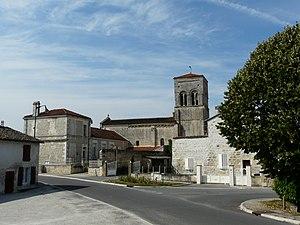
L'église Saint-Christophe dans le village de Vindelle, Charente, France.
Vindelle est une commune du Sud-Ouest de la France, située dans le département de la Charente.